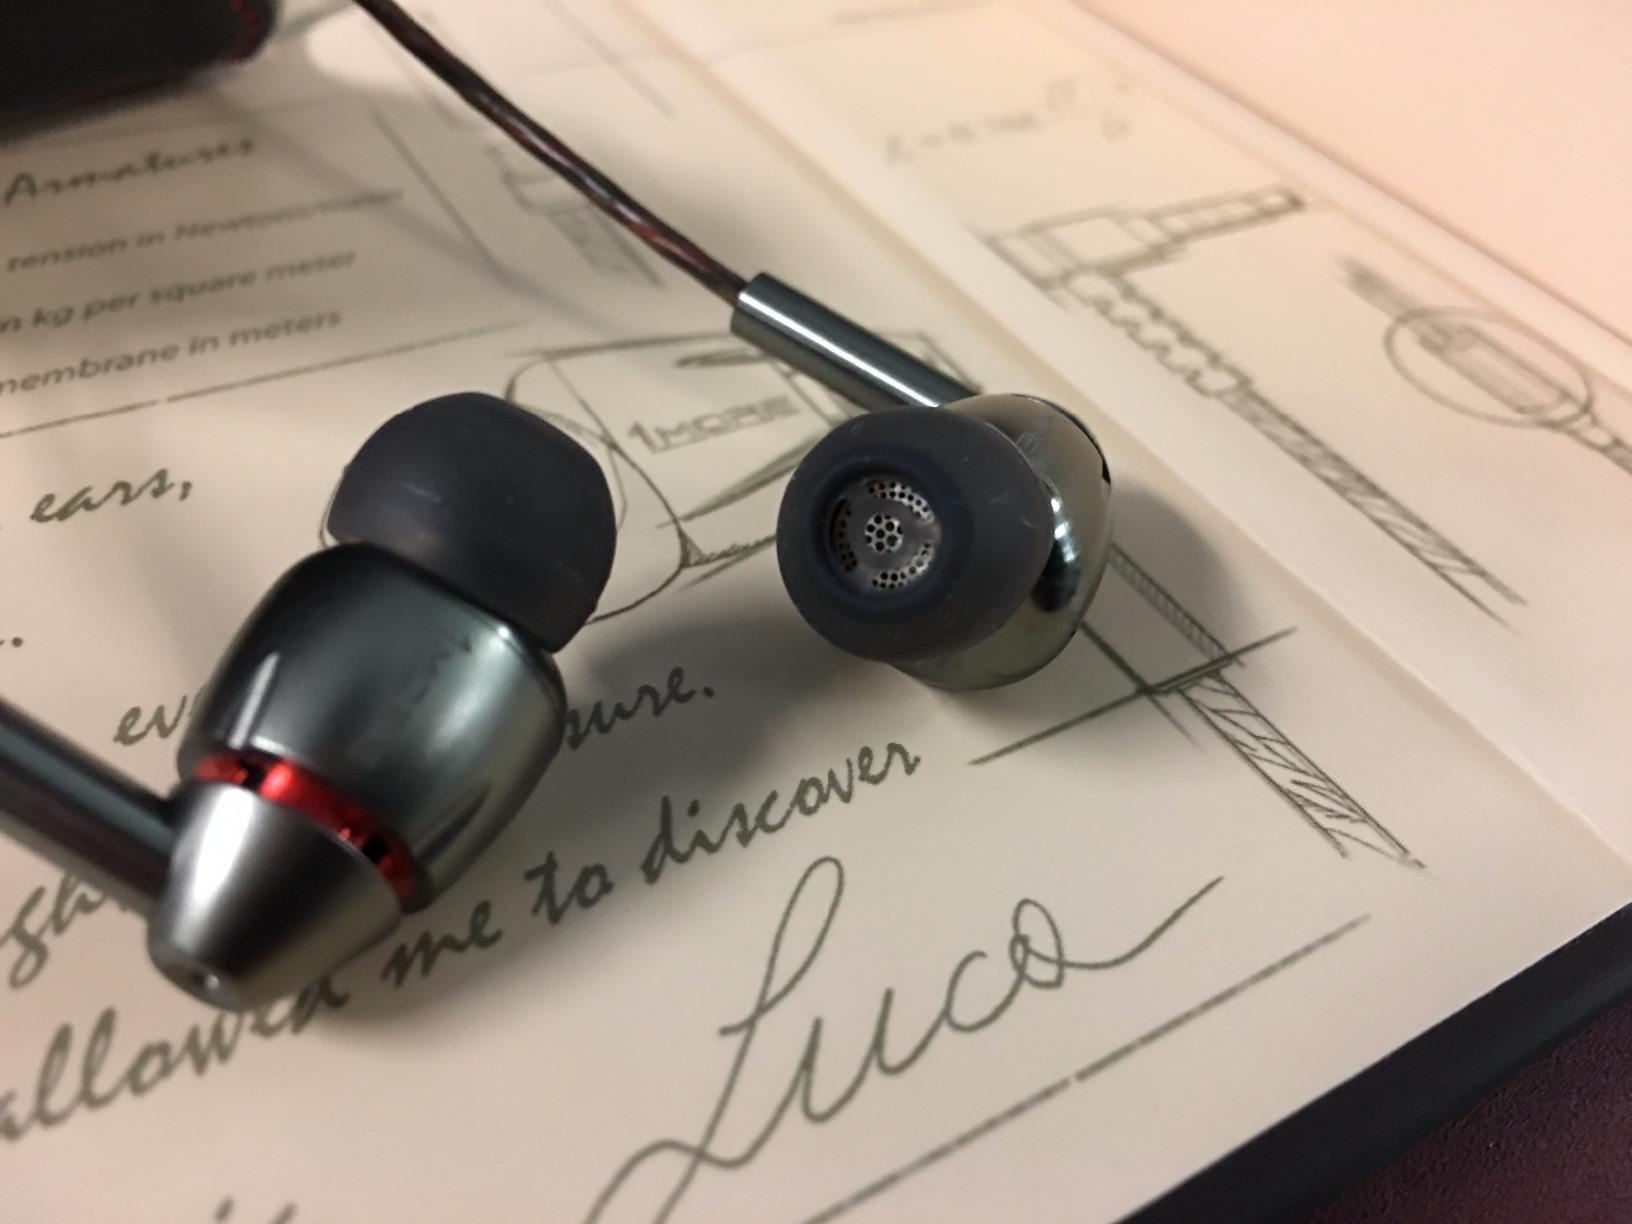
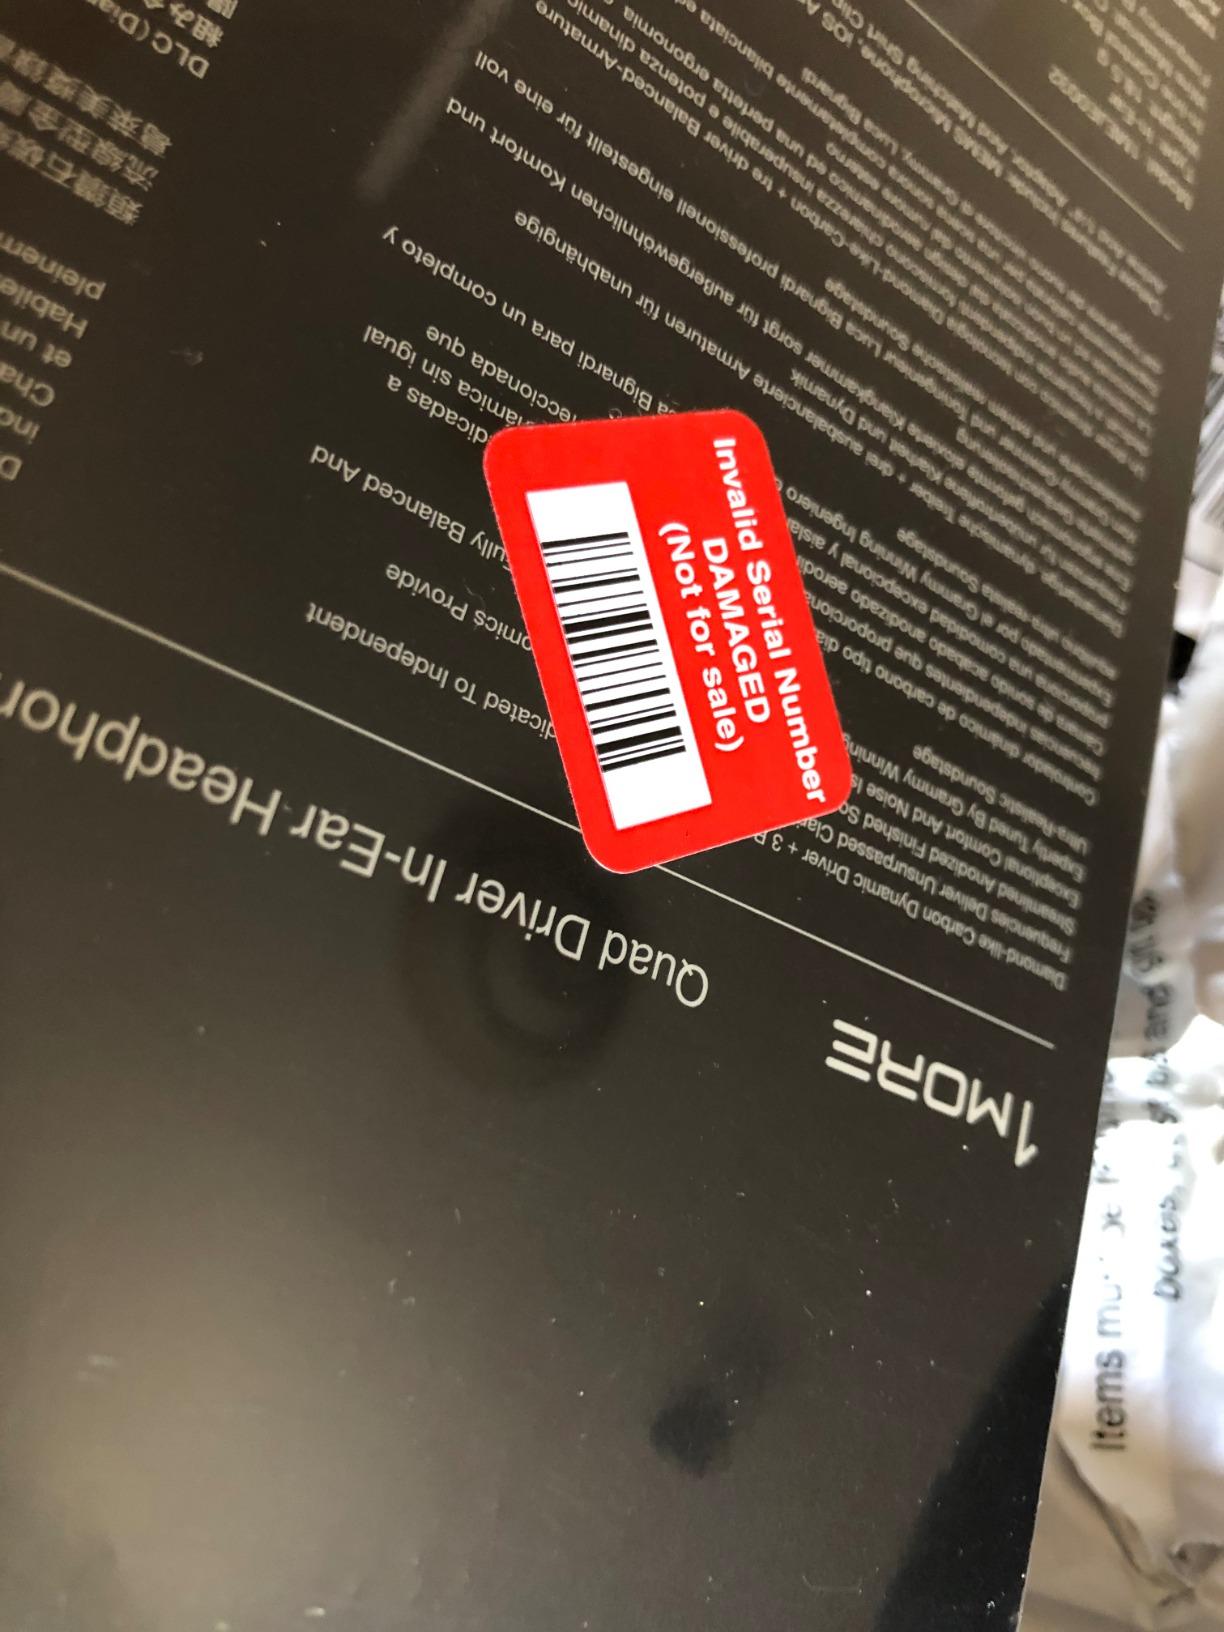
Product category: headphones
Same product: yes